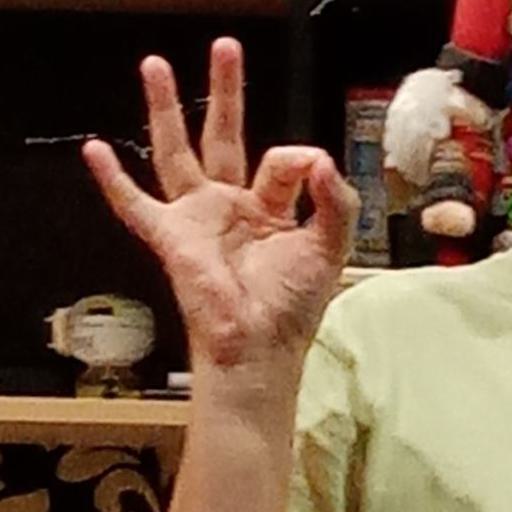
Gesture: ok